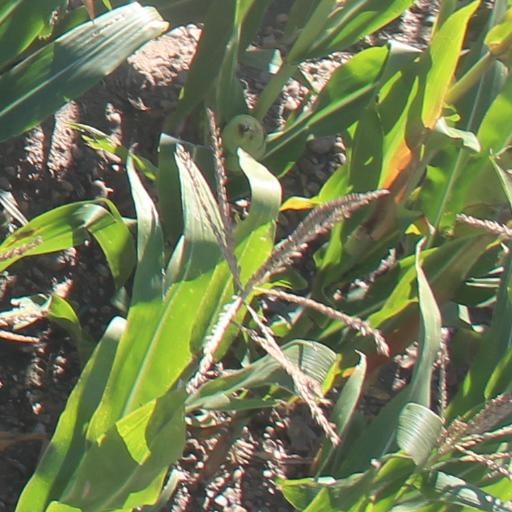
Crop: maize; corn